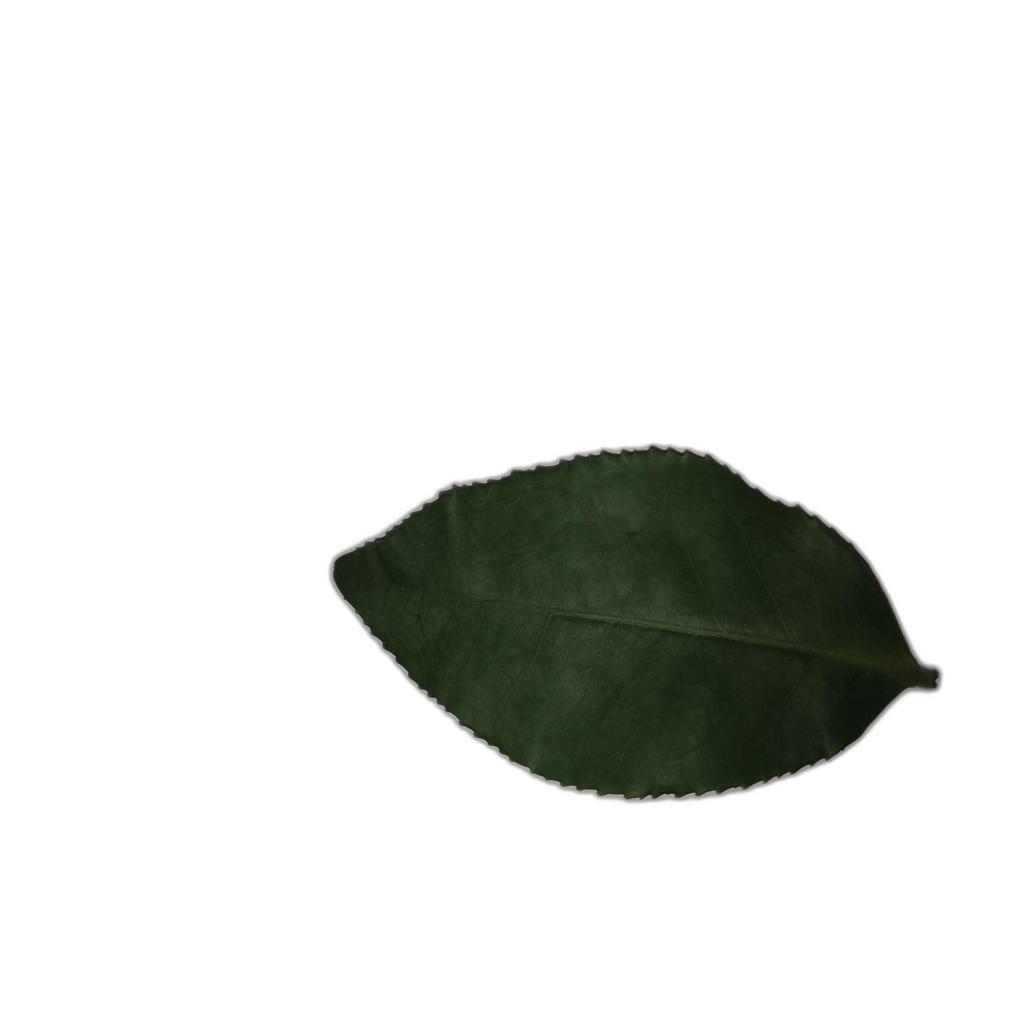
Label: Healthy